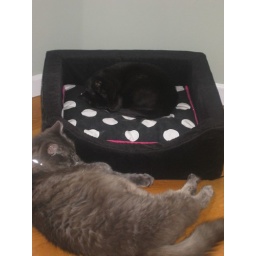
Petunia is sleeping in the bed and Tiger is sleeping on the floor next to it